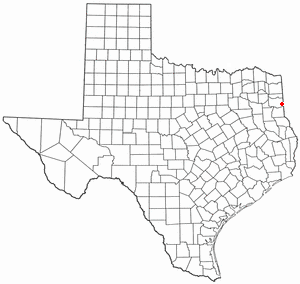
La ville de Waskom est située dans le comté de Harrison, dans l’État du Texas, aux États-Unis. Sa population s’élevait à 2 160 habitants lors du recensement de 2010, estimée à 2 168 habitants en 2016.